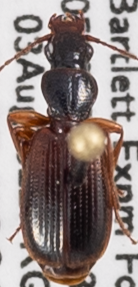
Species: Cymindis neglecta
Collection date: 2022-08-03
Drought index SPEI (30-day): -0.54
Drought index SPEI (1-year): -0.9
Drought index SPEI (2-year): -1.69